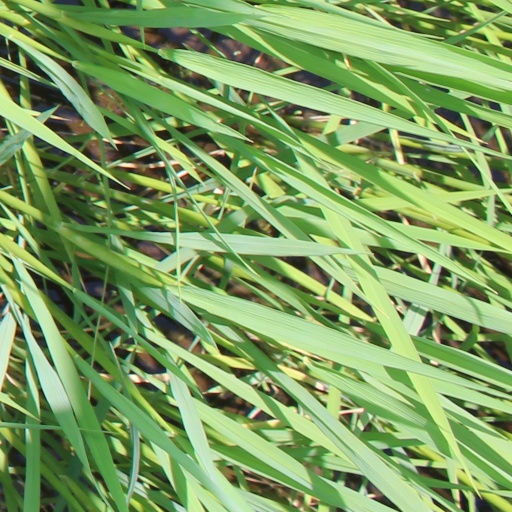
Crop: rice